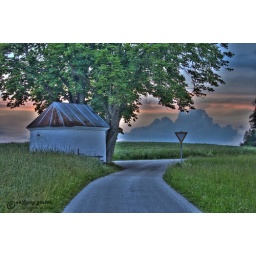
tree in sky